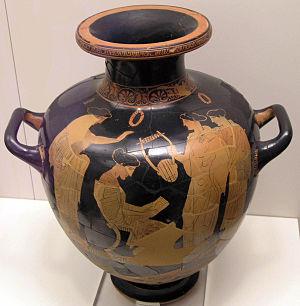
La poétesse Sappho, assise, lit un de ses poèmes dans un recueil à trois amies-élèves qui l'entourent. Vase (hydrie ou kalpis) provenant de Vari, œuvre du groupe de Polygnote, vers 440-430 a. C. Musée archéologique national, Athènes, n°1260.
Sappho est une poétesse grecque de l'Antiquité qui a vécu aux VIIᵉ siècle et VIᵉ siècle av. J.-C., à Mytilène sur l'île de Lesbos.
Une femme artiste — une artiste — est une expression qui renvoie à un fait sociologique relativement récent.
L'histoire de la transidentité remonte au premier cas enregistré dans les anciennes civilisations asiatiques. La sensibilisation et le développement de la communauté trans a débuté seulement à partir de la seconde moitié du 20ᵉ siècle.
La littérature grecque archaïque est la littérature grecque antique datant de l'époque archaïque, qui couvre la période allant du VIIIᵉ siècle av. J.-C., moment où apparaissent les premières œuvres poétiques grecques connues, jusqu'au début du Vᵉ siècle av. J.-C. et les guerres médiques. Cette période voit l'émergence de la cité grecque, l'apparition puis le renversement des tyrannies un peu partout en Grèce et une grande activité législative, cependant que les cités sont très fréquemment en conflit les unes avec les autres. La littérature connue de cette période consiste en bonne partie en textes poétiques.
Dans l'histoire de la Grèce antique, l’époque archaïque précède l'époque classique. Ses limites chronologiques et sa définition précise diffèrent selon les auteurs, qui situent son début dans une fourchette allant du milieu du VIIIᵉ siècle av. J.-C. à l'an 600 av. J.-C, sa fin étant souvent assignée à l'année -480.
Cet article décrit le travail des femmes dans les sociétés.
Le lesbianisme désigne l'attirance sentimentale ou sexuelle entre deux femmes. On parle aussi d’« homosexualité féminine » pour qualifier cette attirance, ou parfois de saphisme.
Le musée national archéologique d’Athènes est le principal musée archéologique de Grèce. Il dépend directement du Directorat général des antiquités rattaché au ministère grec de la Culture. Il est dirigé par Georgios Kakavas. Il possède l’une des plus vastes collections d’antiquités grecques au monde. Il abrite plus de 20 000 objets datant de la préhistoire à la fin de l'Antiquité venus de l'ensemble de la Grèce.